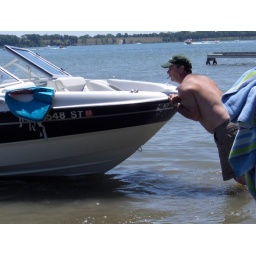
Funny how you can stick a boat near the beach and it won't go anywhere.